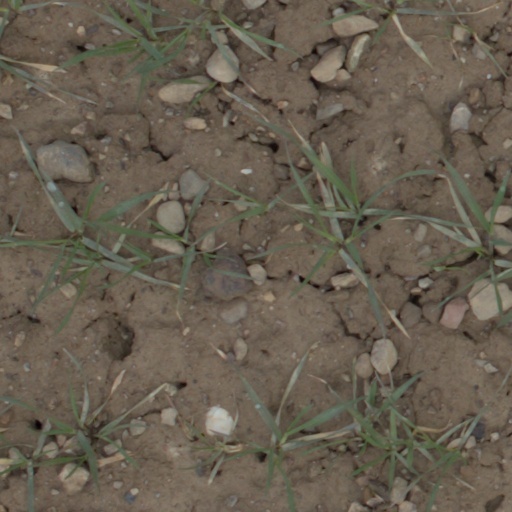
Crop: wheat